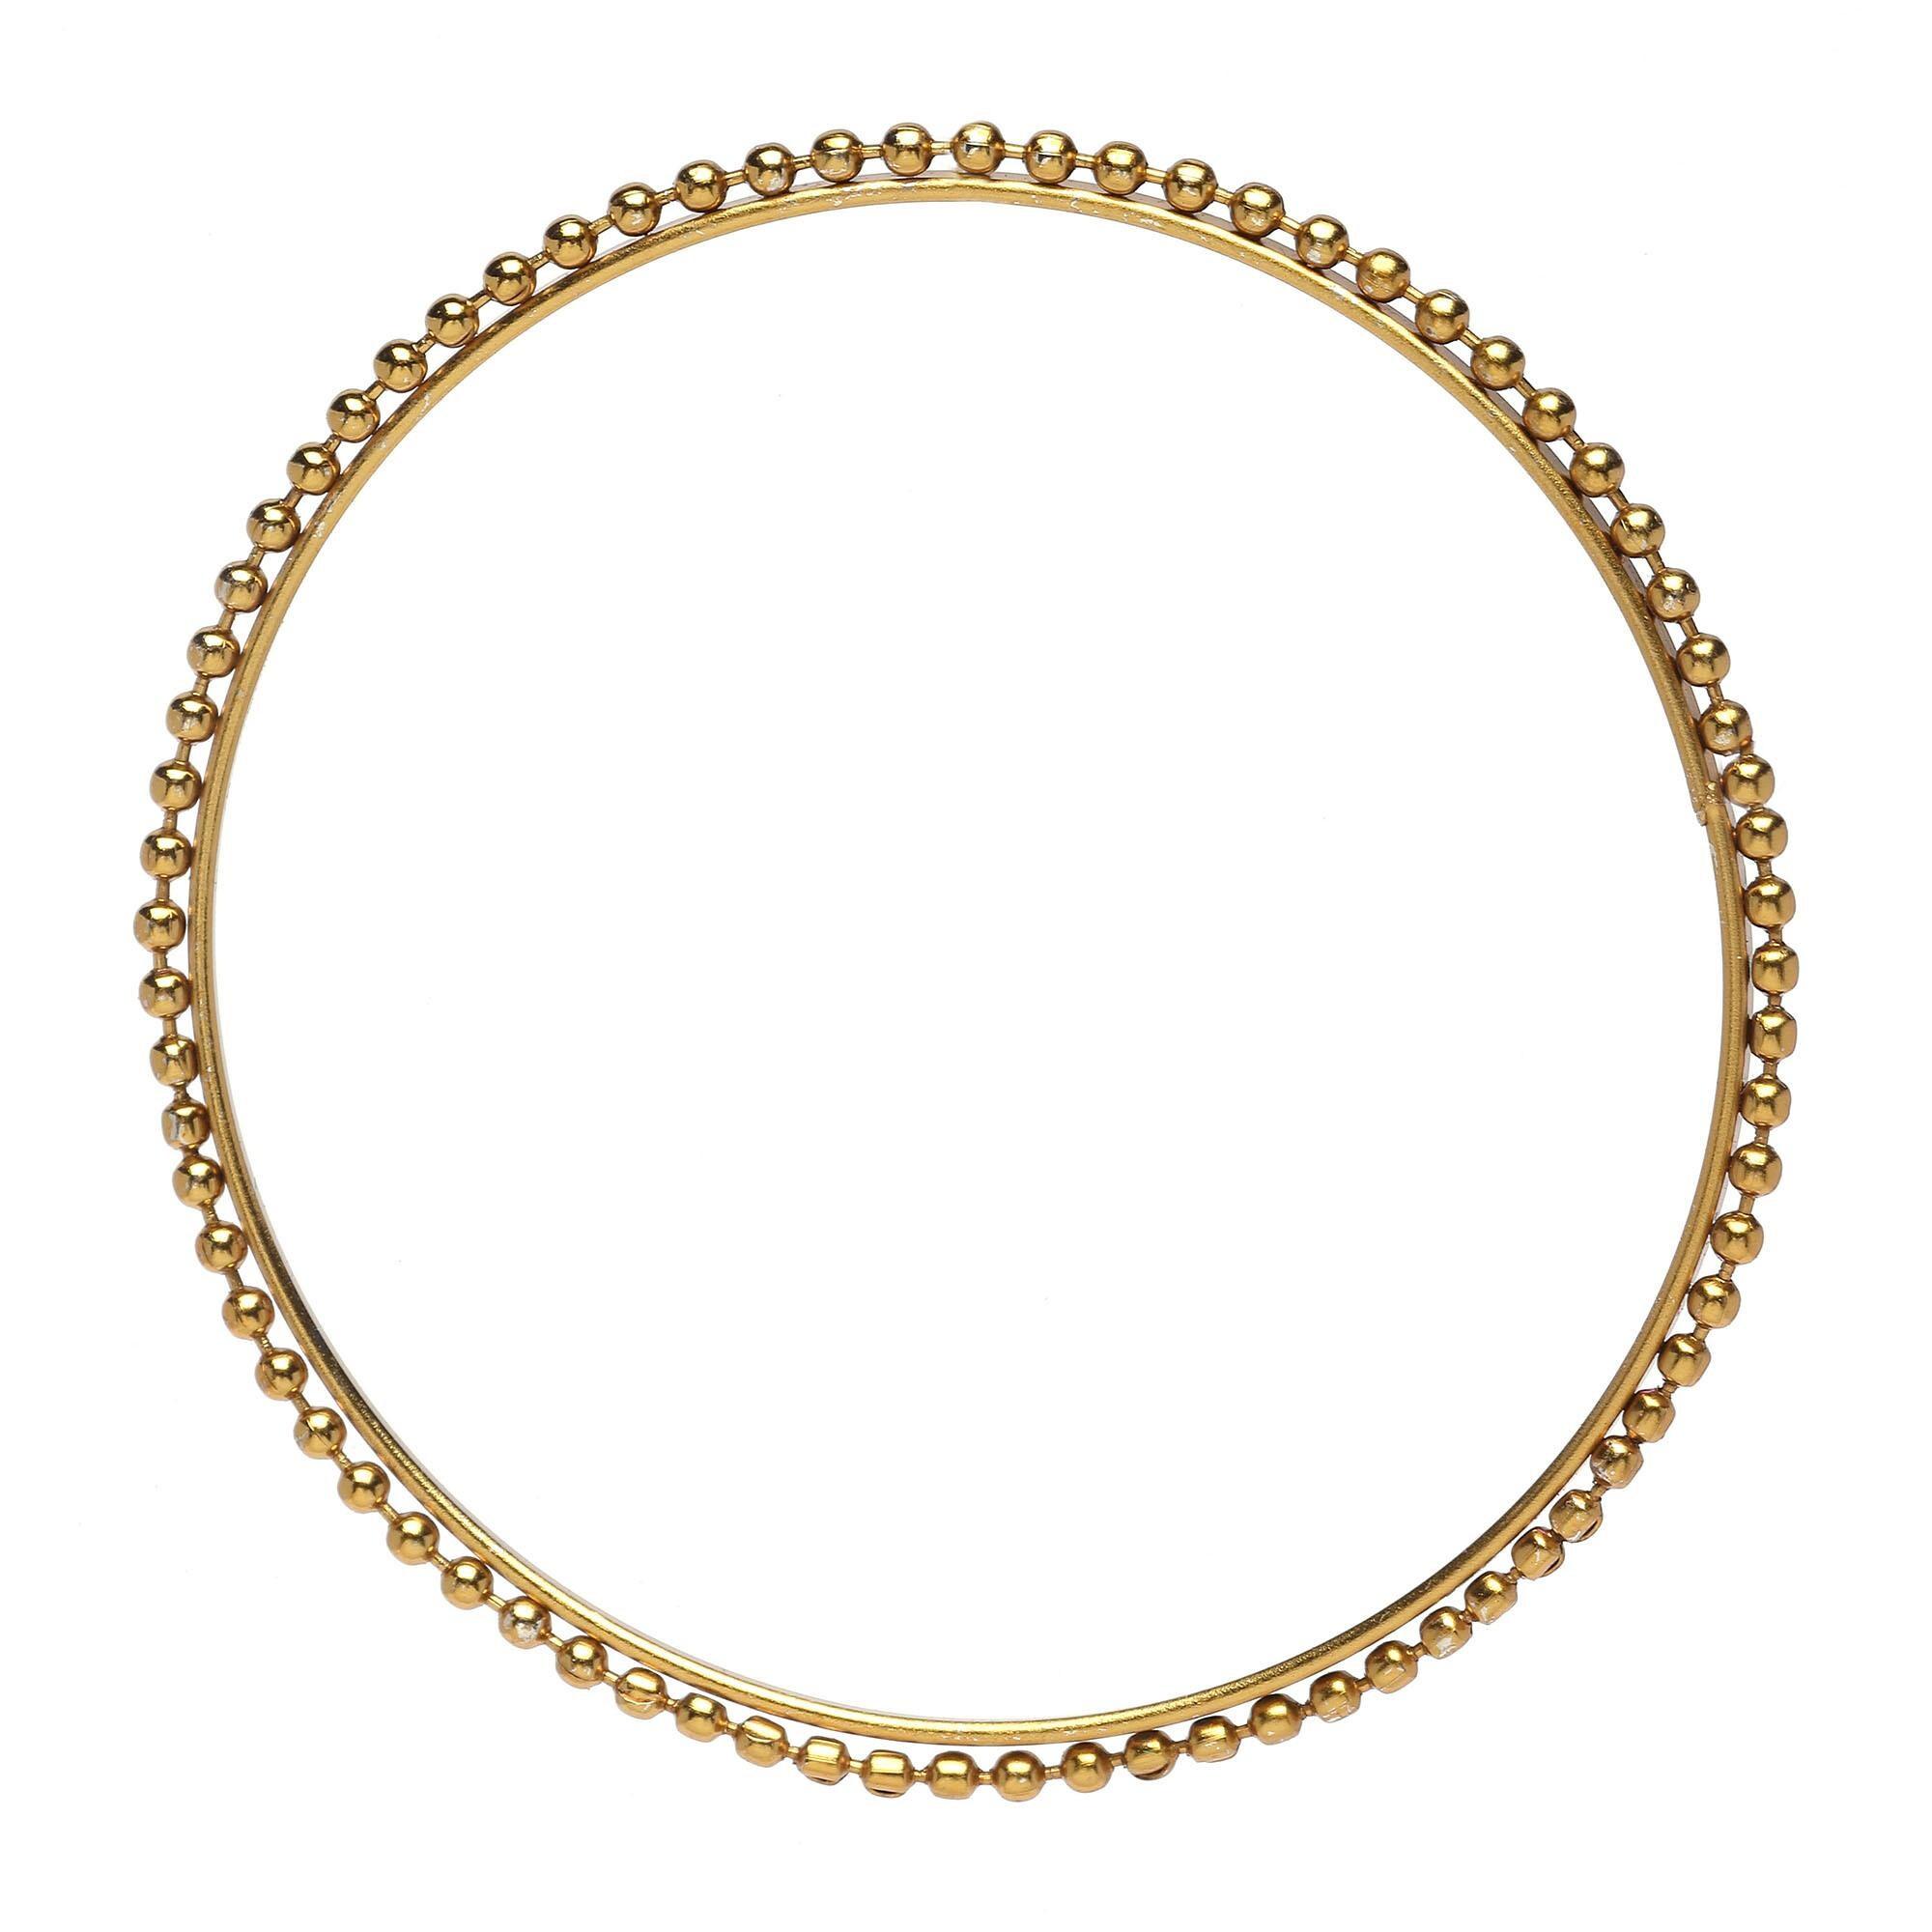
ZENEME Gold-Plated Pink Matte Finish Velvet American Diamond Studded Gold Pearl Tasselled Bangles Set Of 56
Type: Bangles
Brand: Zeneme
Price: Rs. 399
 Be a trendsetter and embrace yourself with the wide collection of zeneme. Jewelry has its own place in our hearts. It is every woman’s best friend and more. Since a decade 2011 and with vision of fulfilling every womans desire to look radiant with the unique collection of jewellery which is not just a tradition, it is a form of lifestyle. Zeneme has consistently ensured that it spreads happiness with its masterpieces not just in india but across the globe. Must-have, daily-wear elegant american diamond studs and cuffs from the house of zeneme even perfect for all other special occasions.Disclaimer:Wipe your jewellery with a soft cloth after every use. Always store your jewellery in a flat box to avoid accidental scratches. Keep sprays and perfumes away from your jewellery. Do not soak your jewellery in water. Clean your jewellery using a soft brush, dipped in jewellery cleaning solution only.
Features: Bangles,Bangle,Handcrafted Designer Fashion Bangles,Emblish Design Bangles
Included: Set Of 56 Bangles